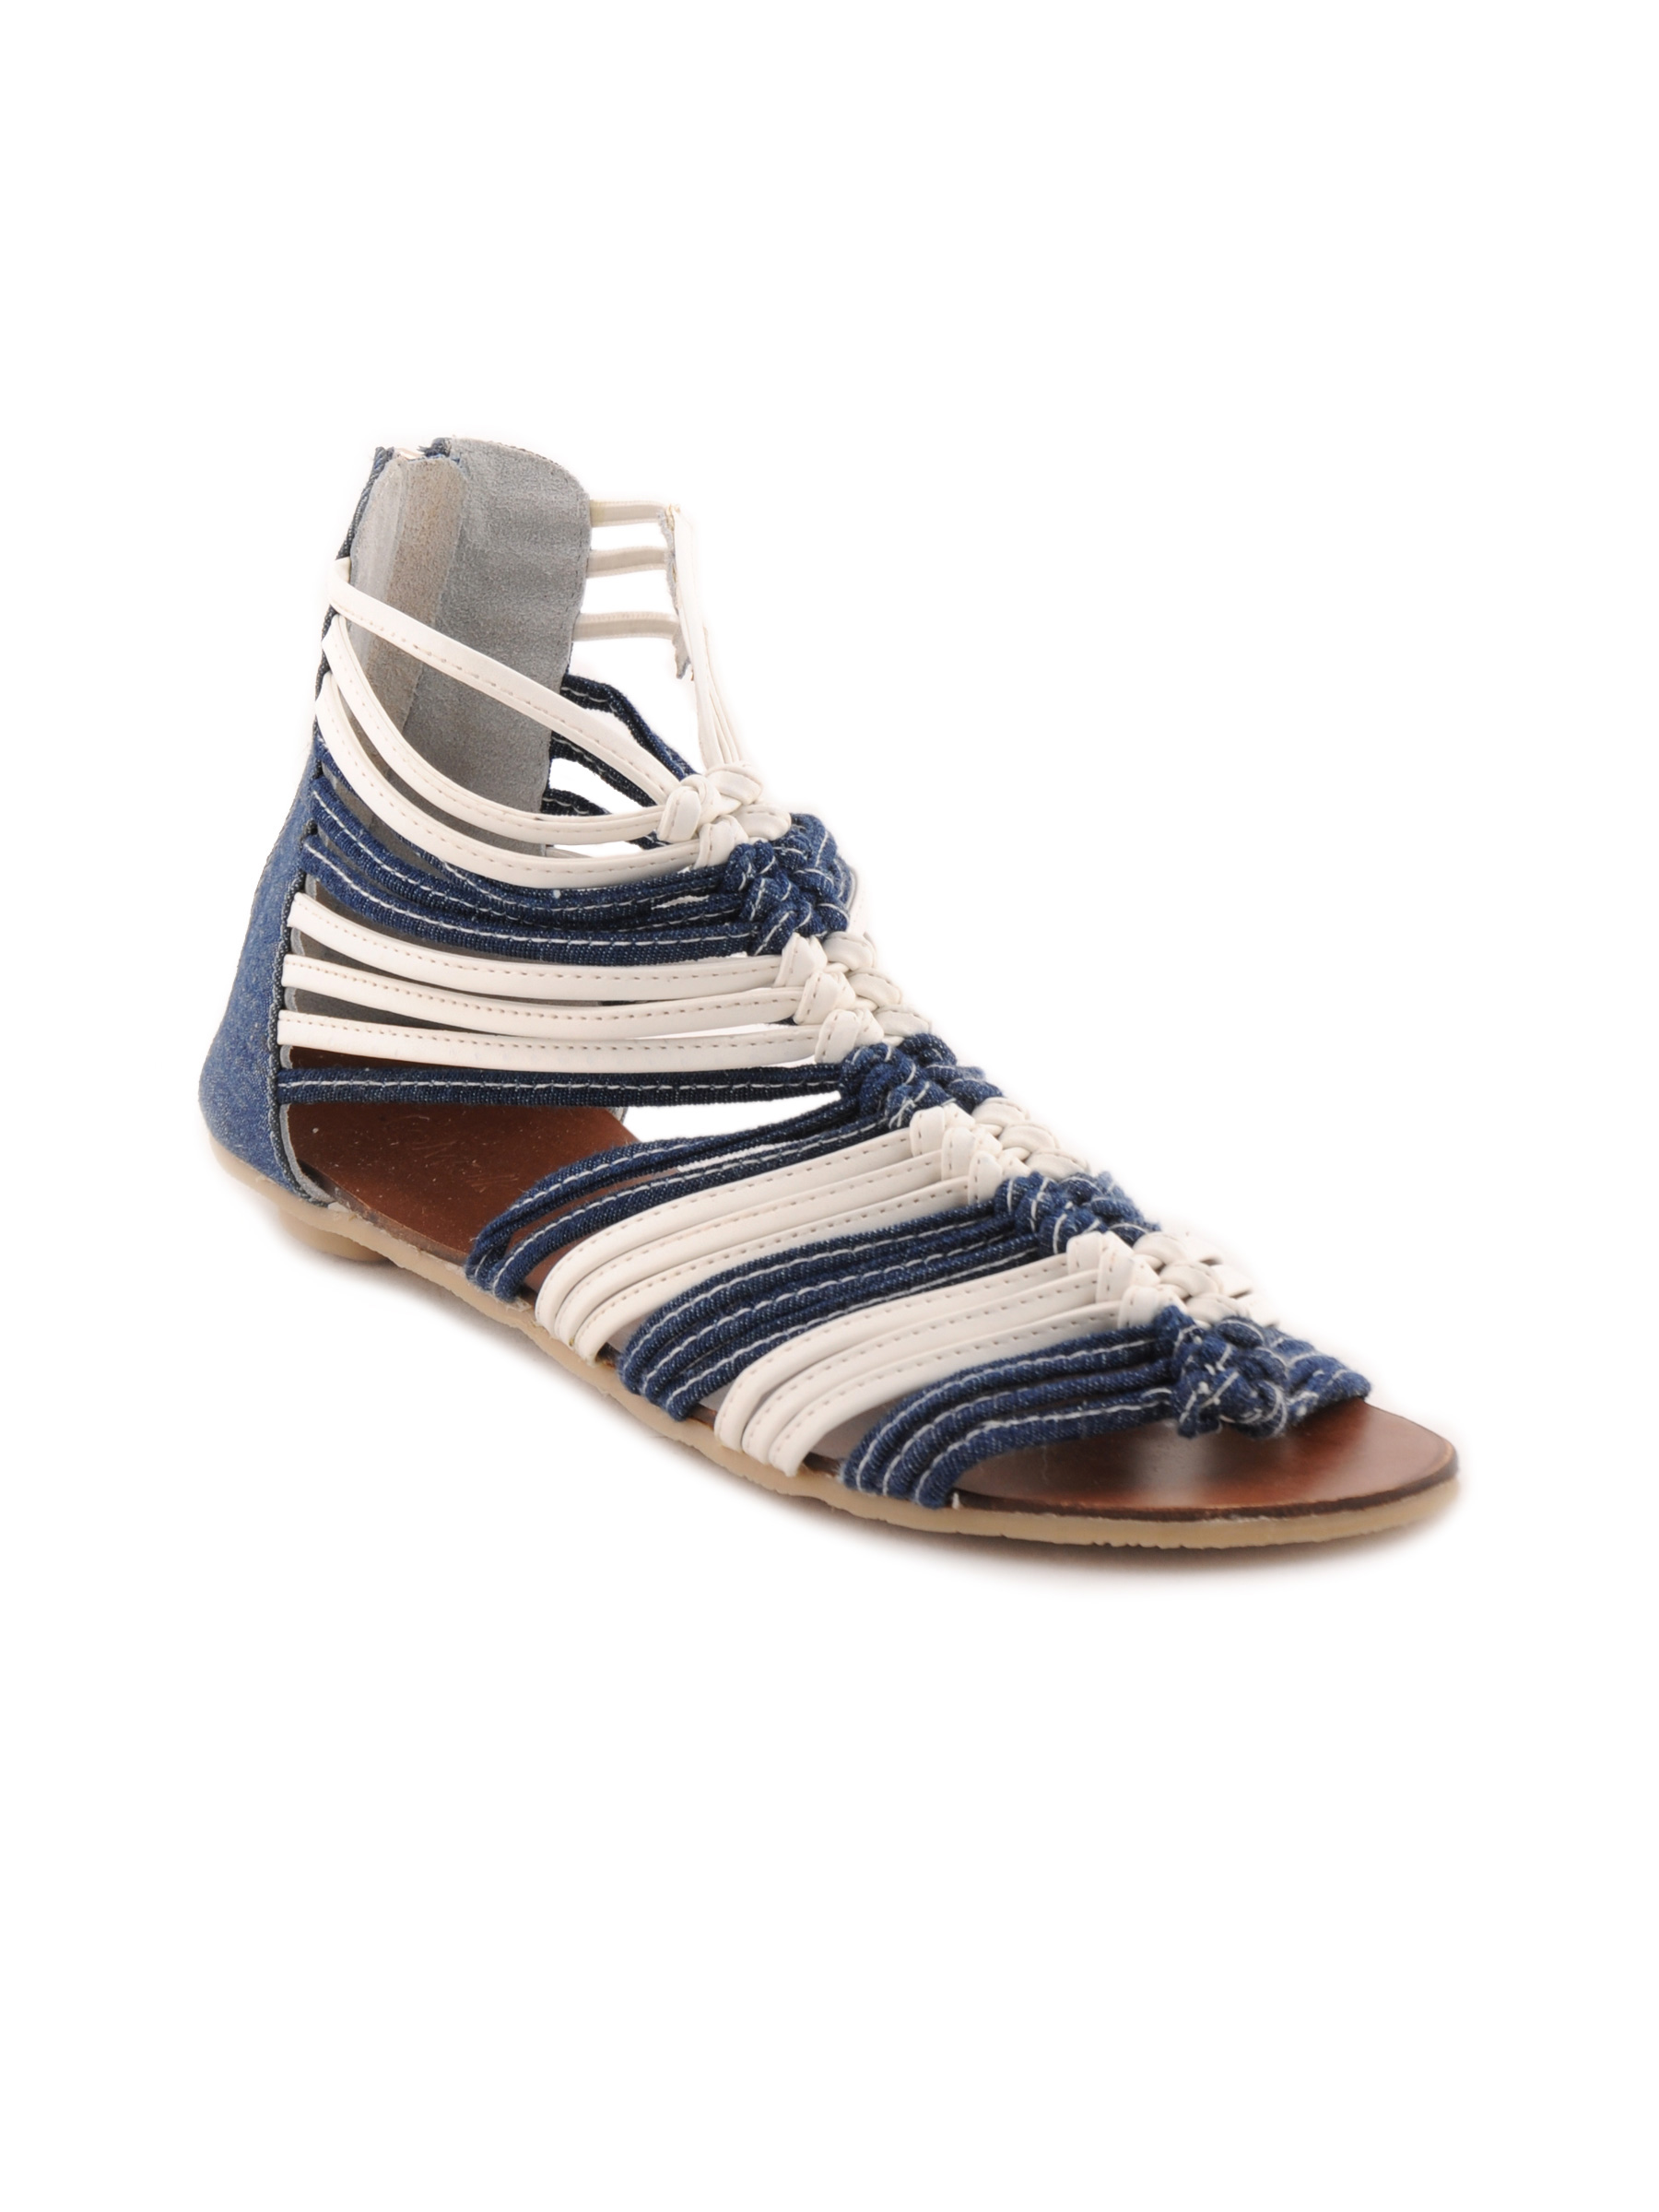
Catwalk Women Lifestyle Blue Flats
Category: Footwear / Shoes / Heels
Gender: Women
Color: Blue
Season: Winter 2015
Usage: Casual